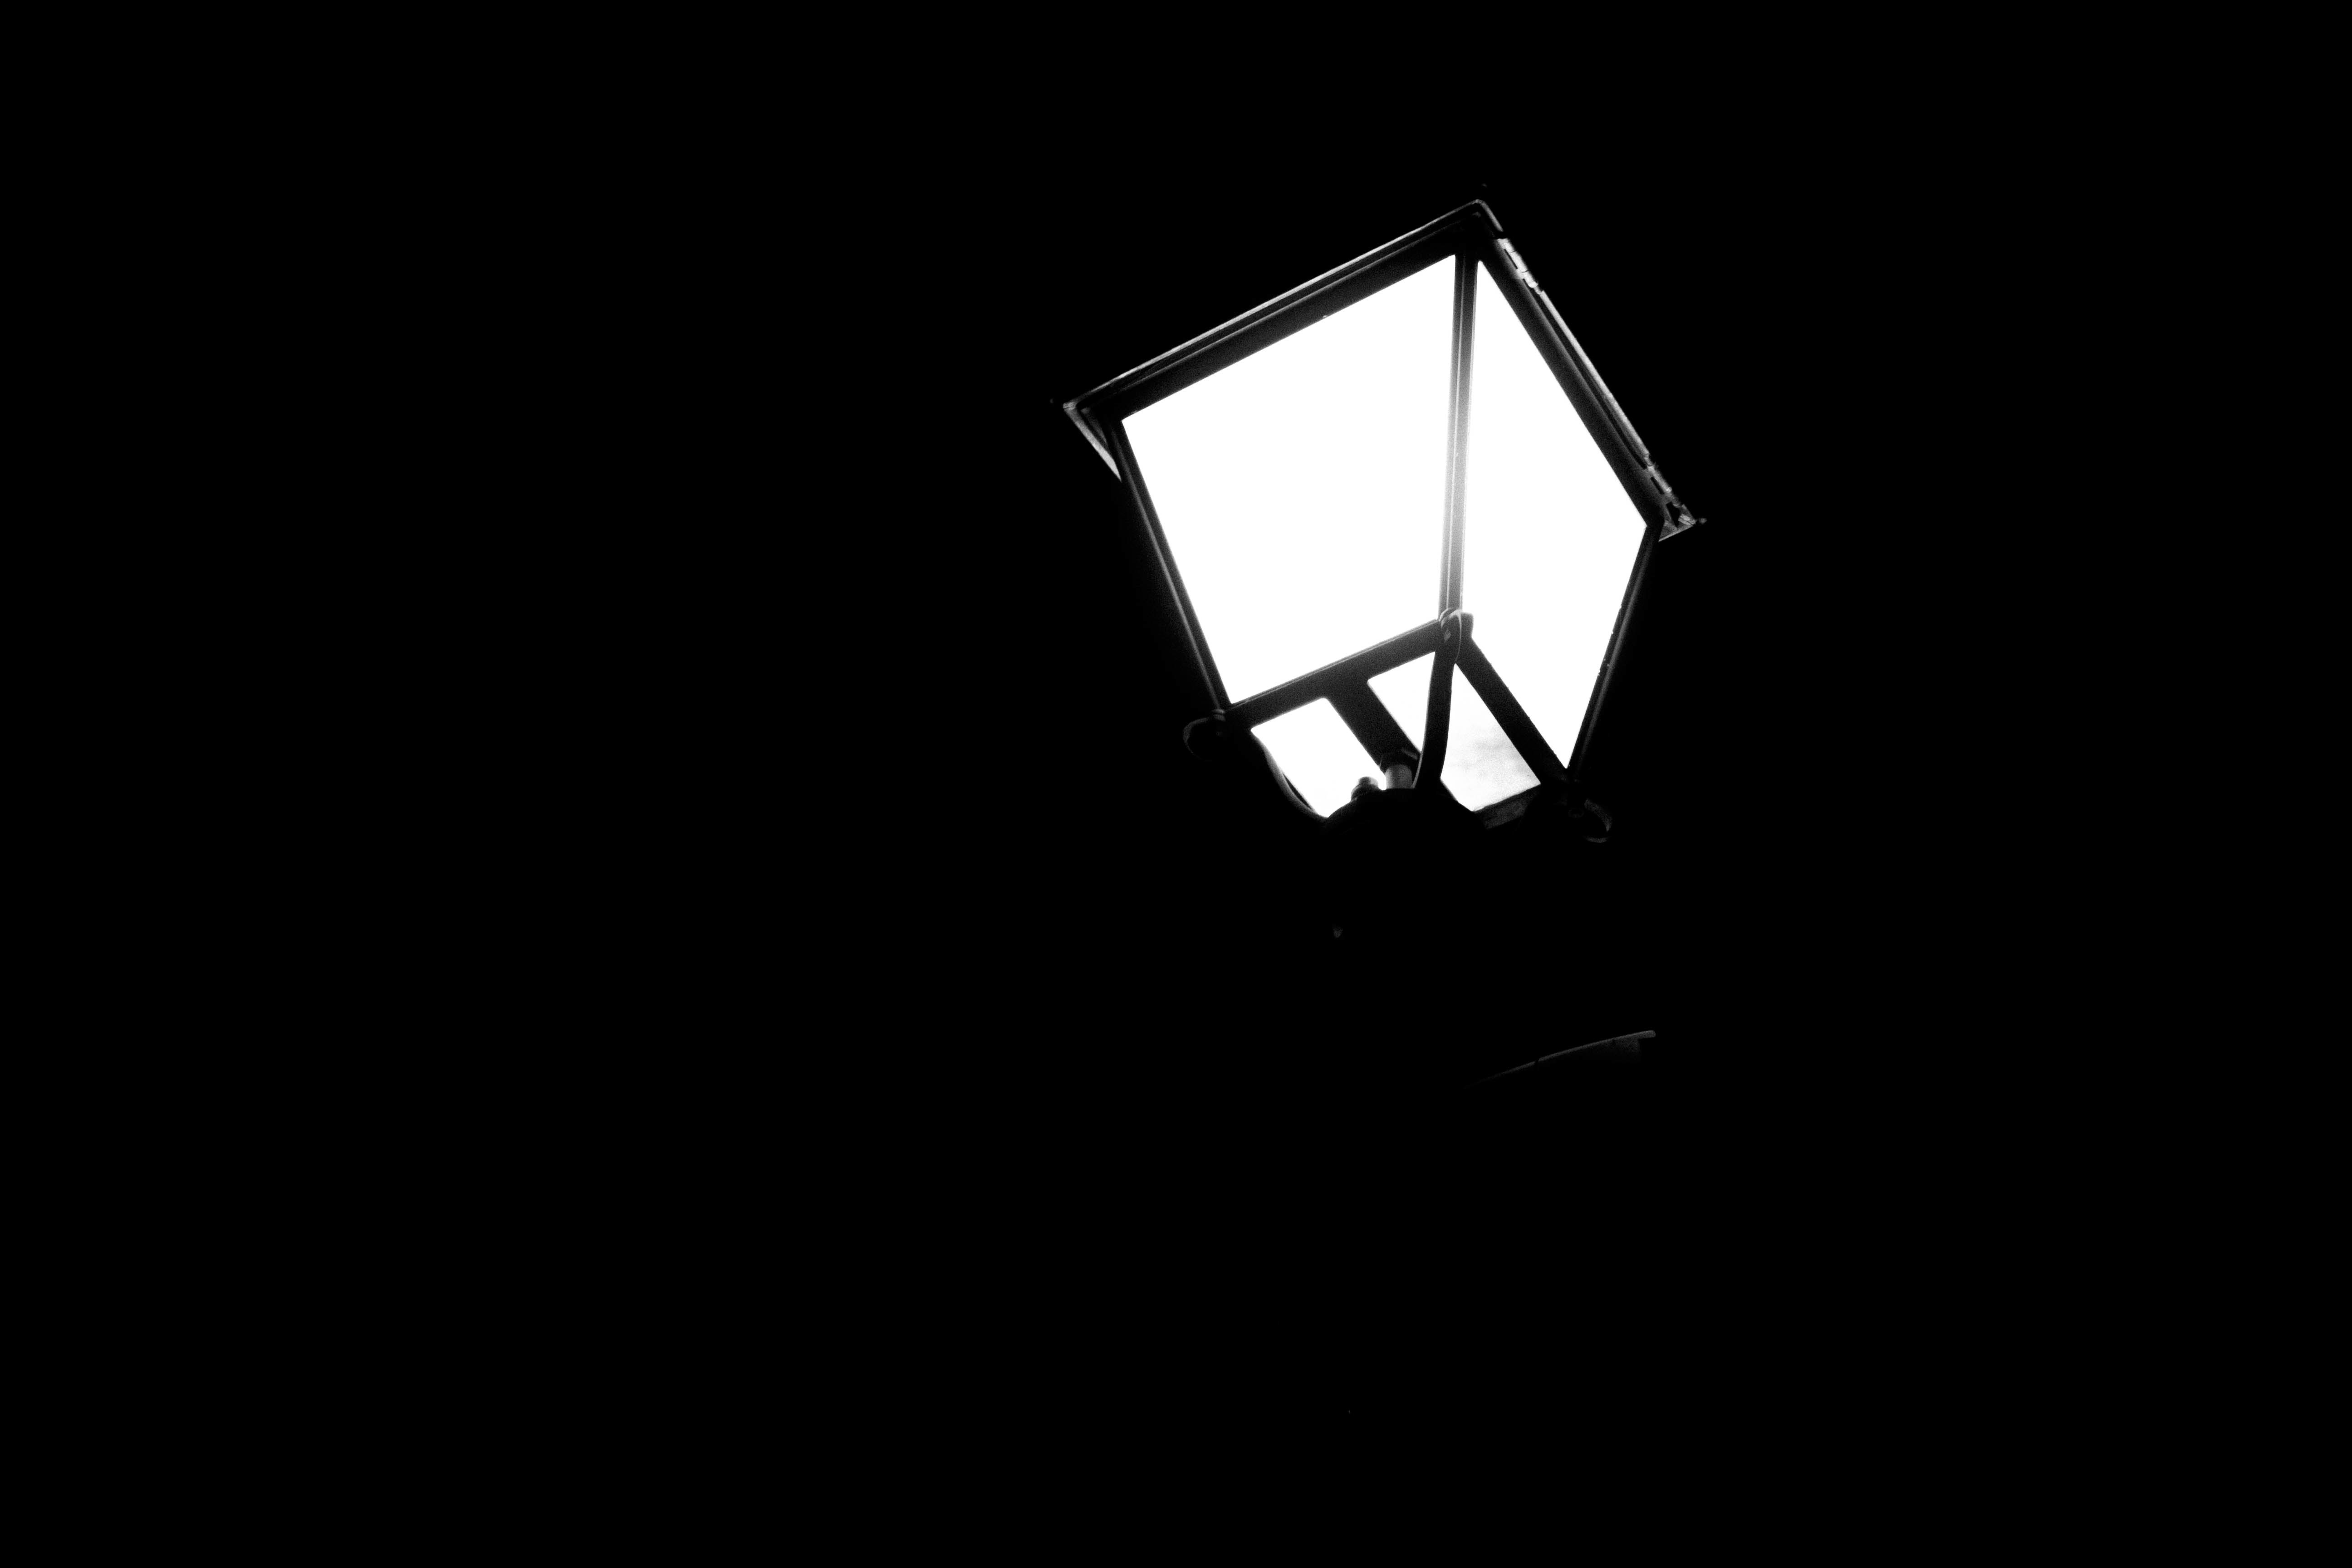
light, black and white, darkness, black, lighting, circle, logo, light fixture, shape, monochrome photography, computer wallpaper